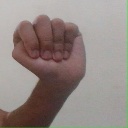
अक्षर: ठ